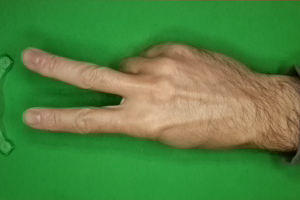
Label: scissors